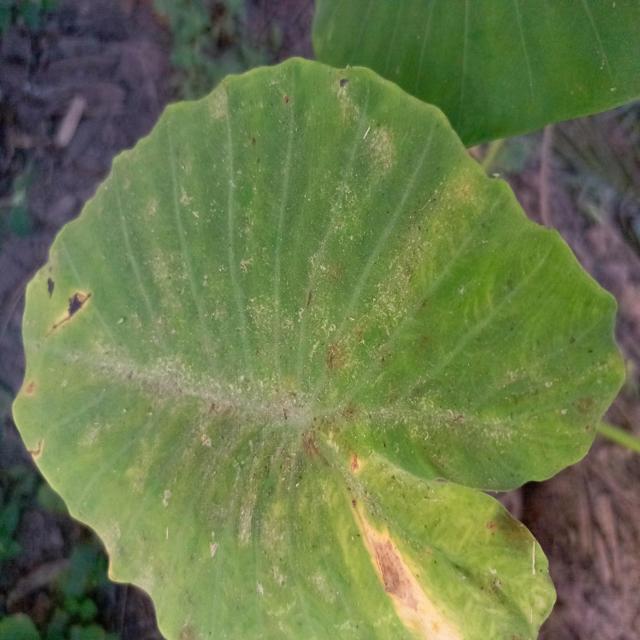
Label: Mid_Blight